Clevedon branch line

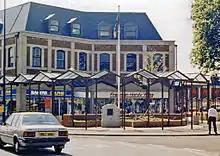
Site of Clevedon station in 1987

Traffic declined as road usage increased in the years following the Second World War.